Nelson Brodt

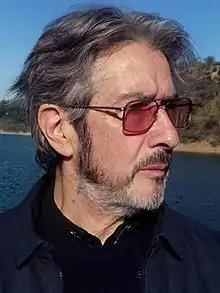
Nelson Brodt in 2018

Nelson Omar Brodt Chávez (born 7 August 1943) is a Chilean actor, director, dramatist, and teacher, with an extensive career in theater, film, and television.